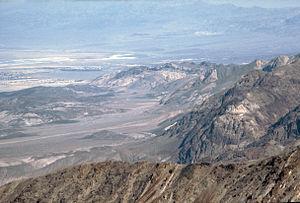
Dante's View est un point de vue panoramique qui surplombe la vallée de la Mort à une altitude de 1 669 m. Il se situe au nord du massif Coffin Peak dans la chaîne de montagne des Black Mountains en Californie et à environ 25 km au sud de Furnace Creek dans le parc national de la vallée de la Mort.